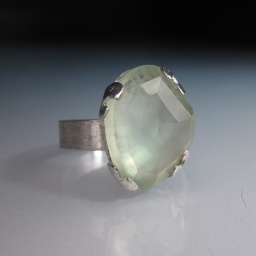
Native faceted prehnite pierced turtle setting in sterling silver